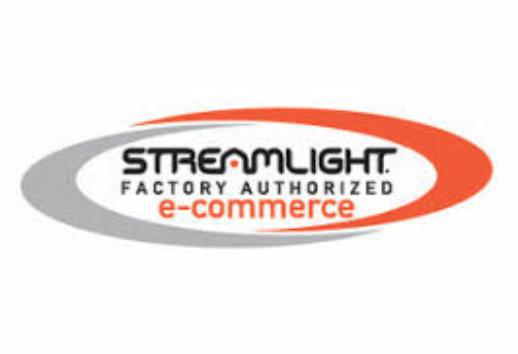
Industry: Necessities